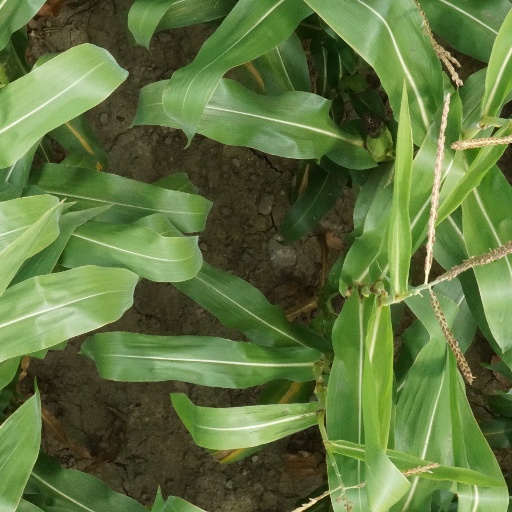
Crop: maize; corn